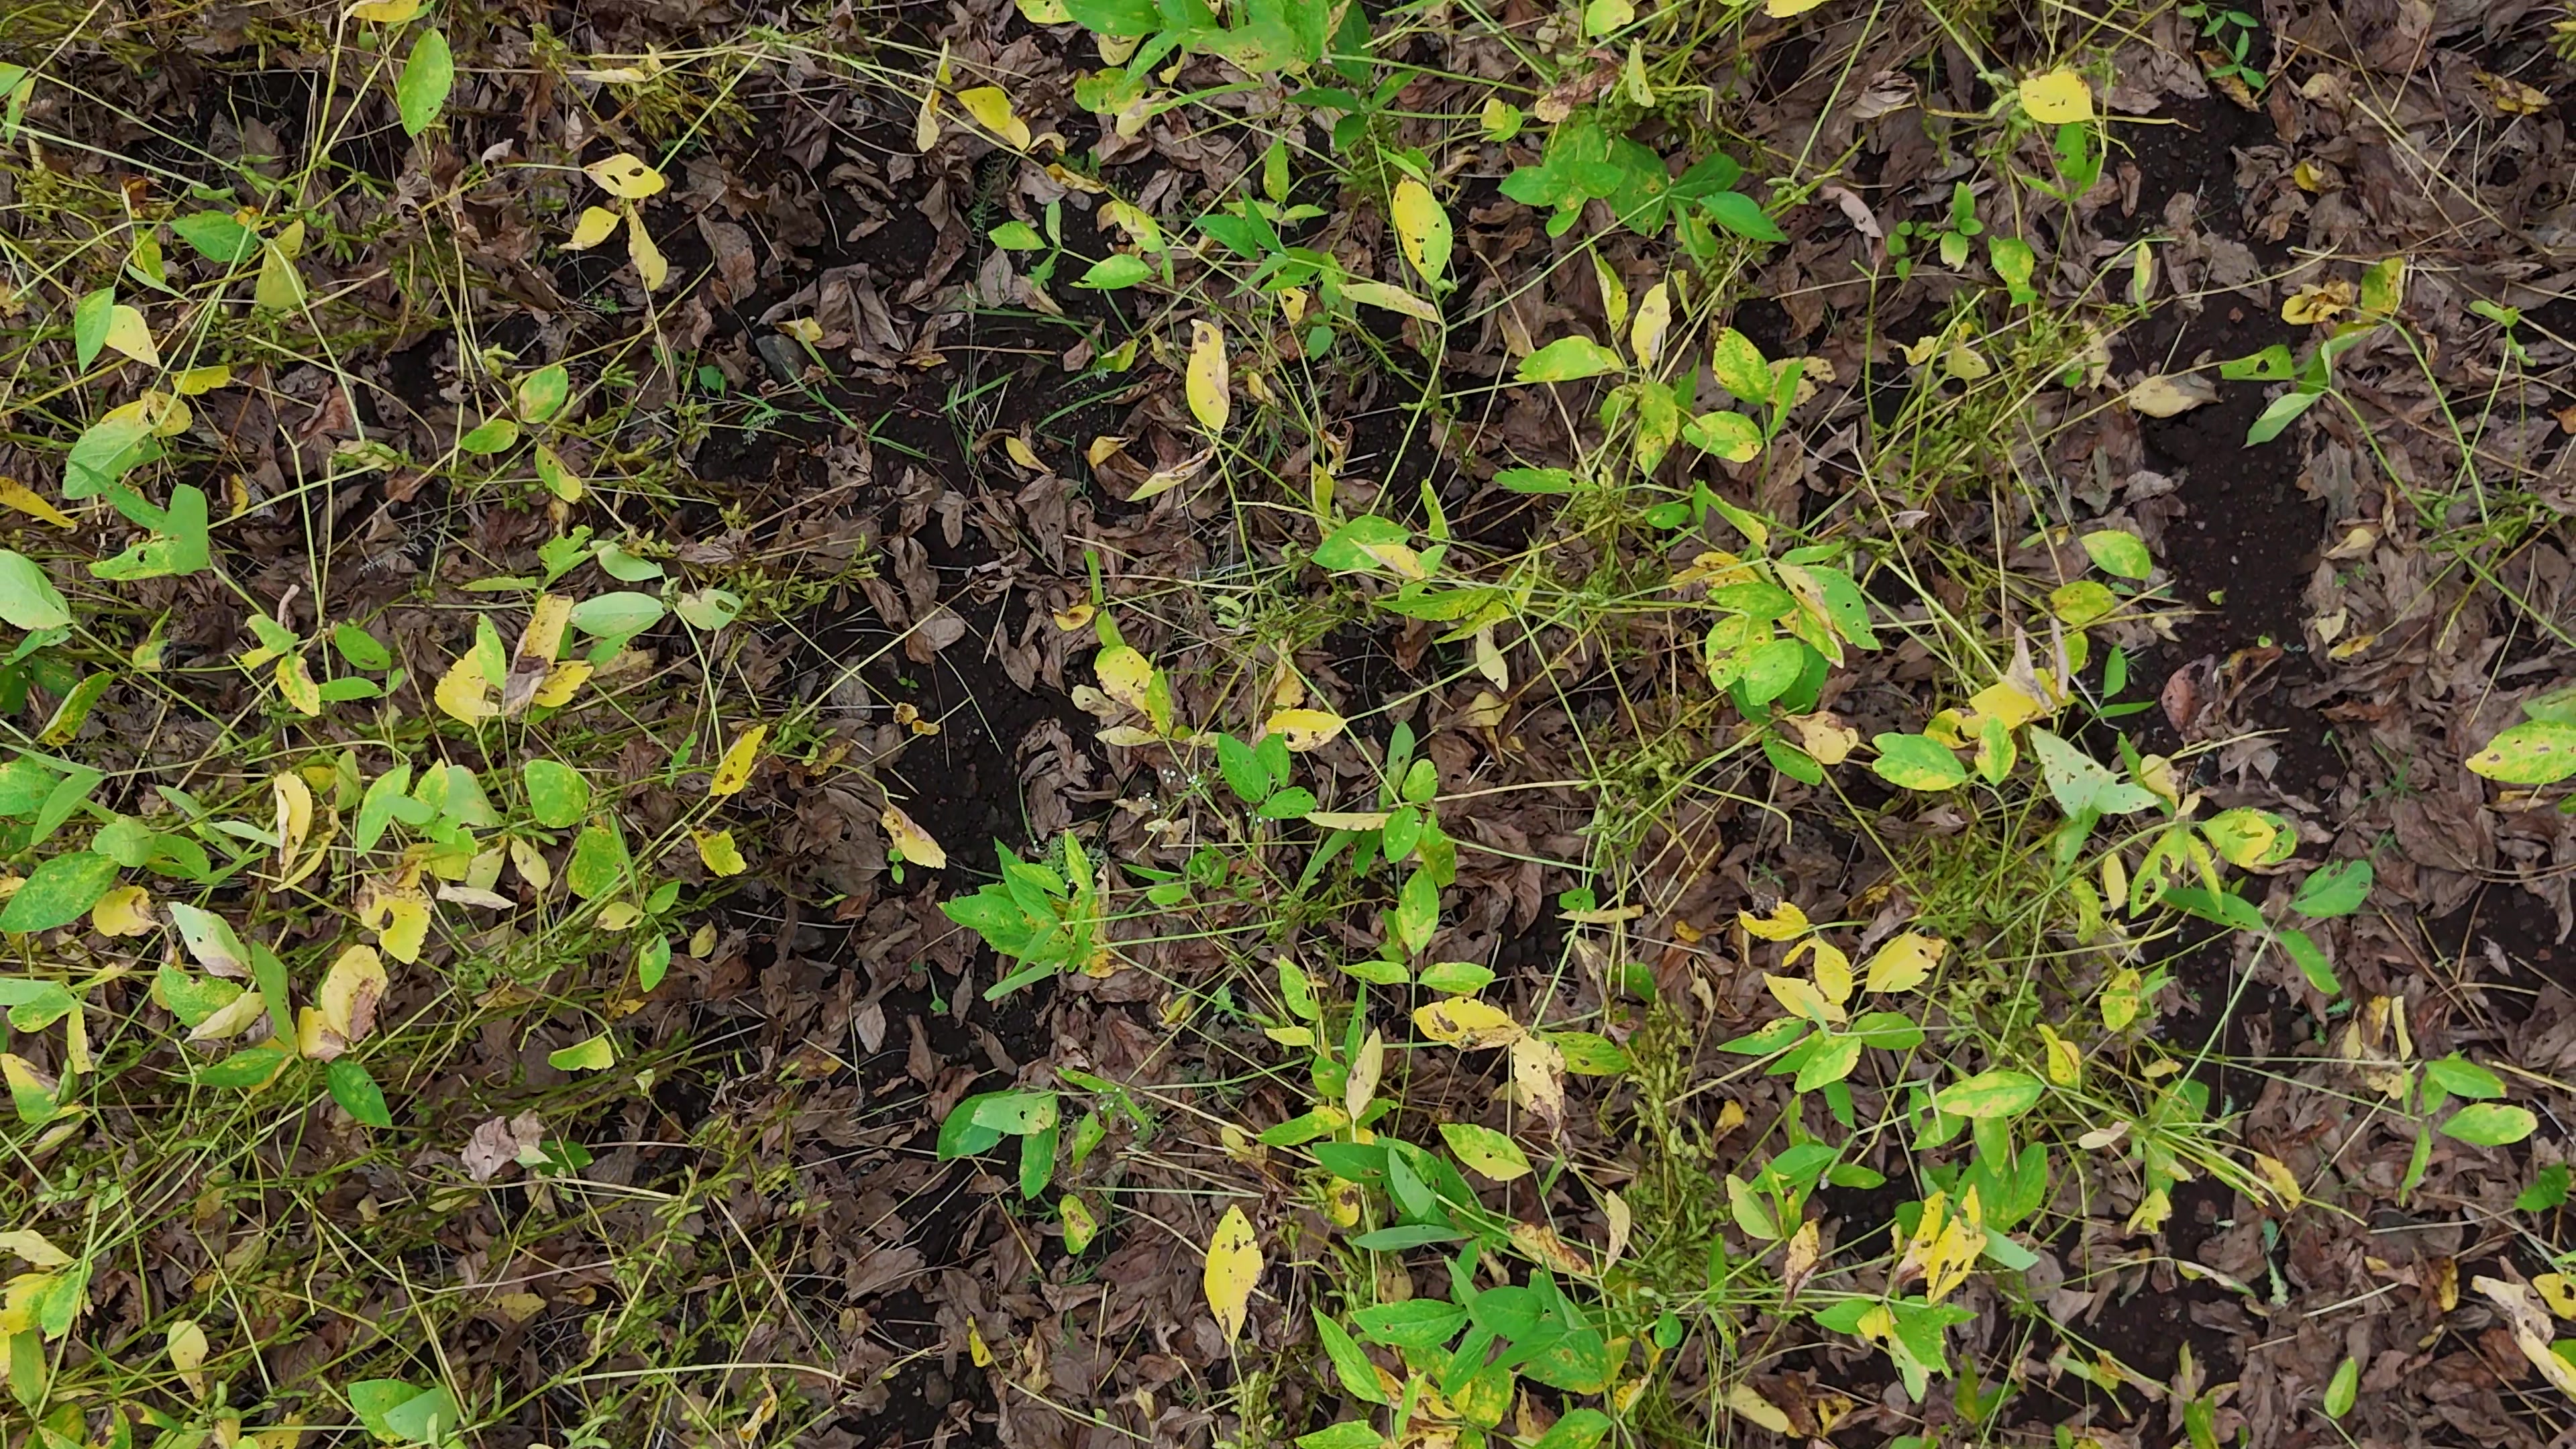
Label: Rust